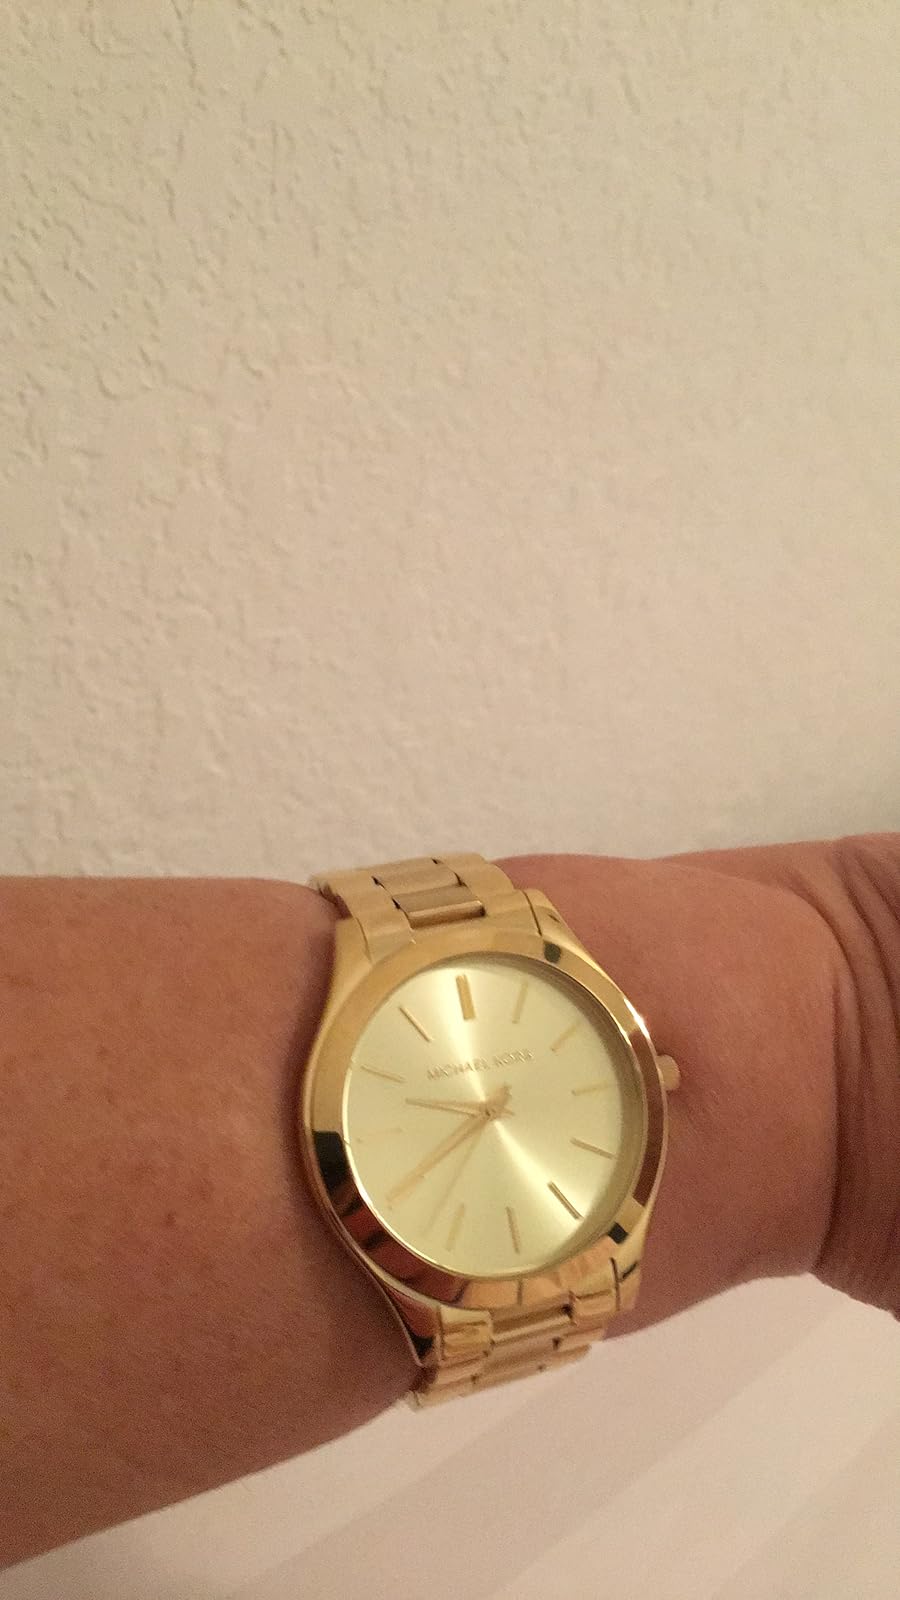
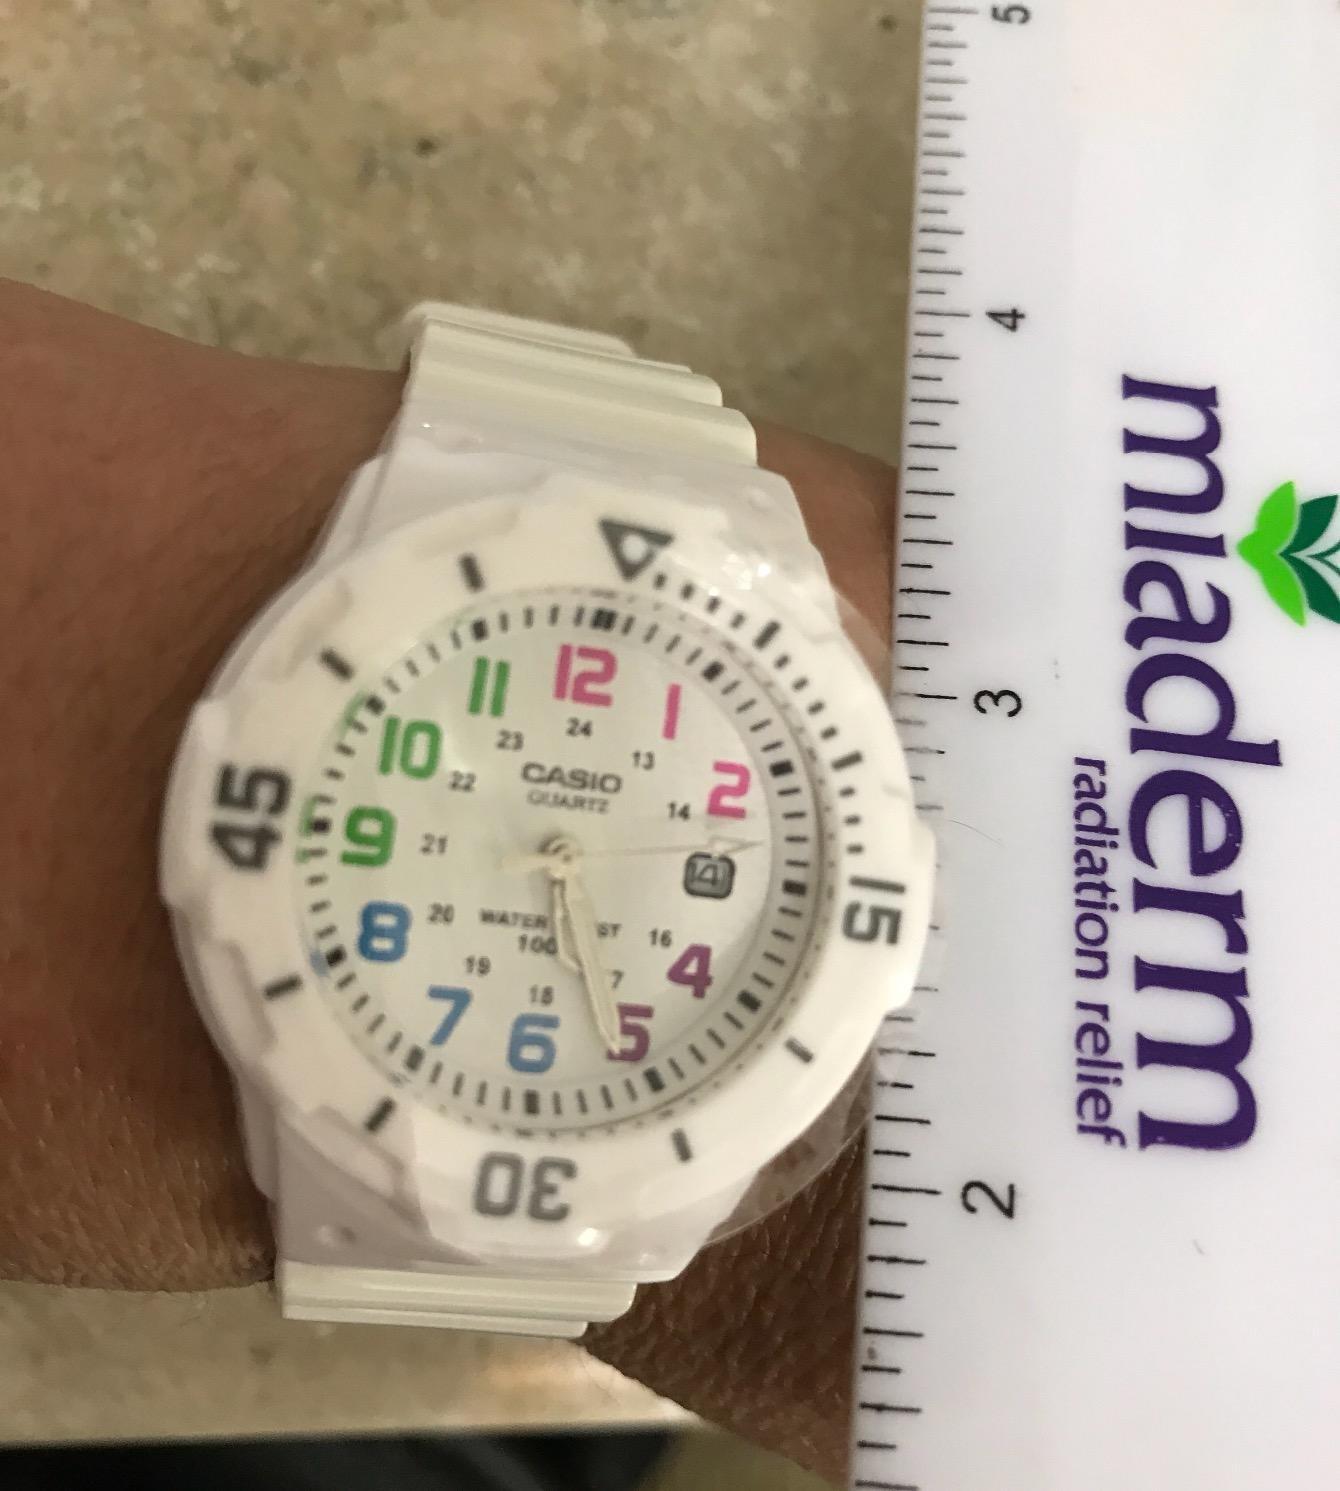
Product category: accessories_watch
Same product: no